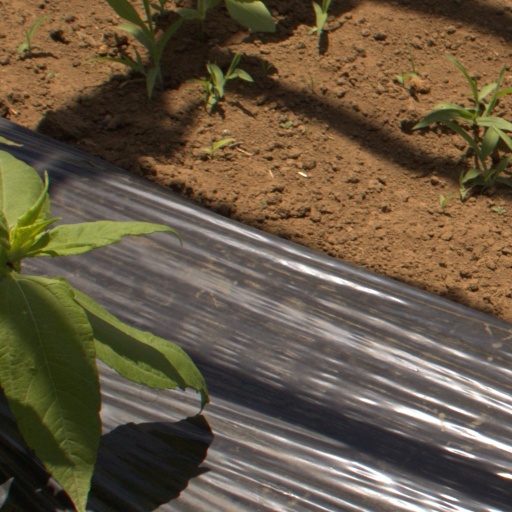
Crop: Jerusalem artichoke